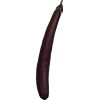
Label: eggplant_long